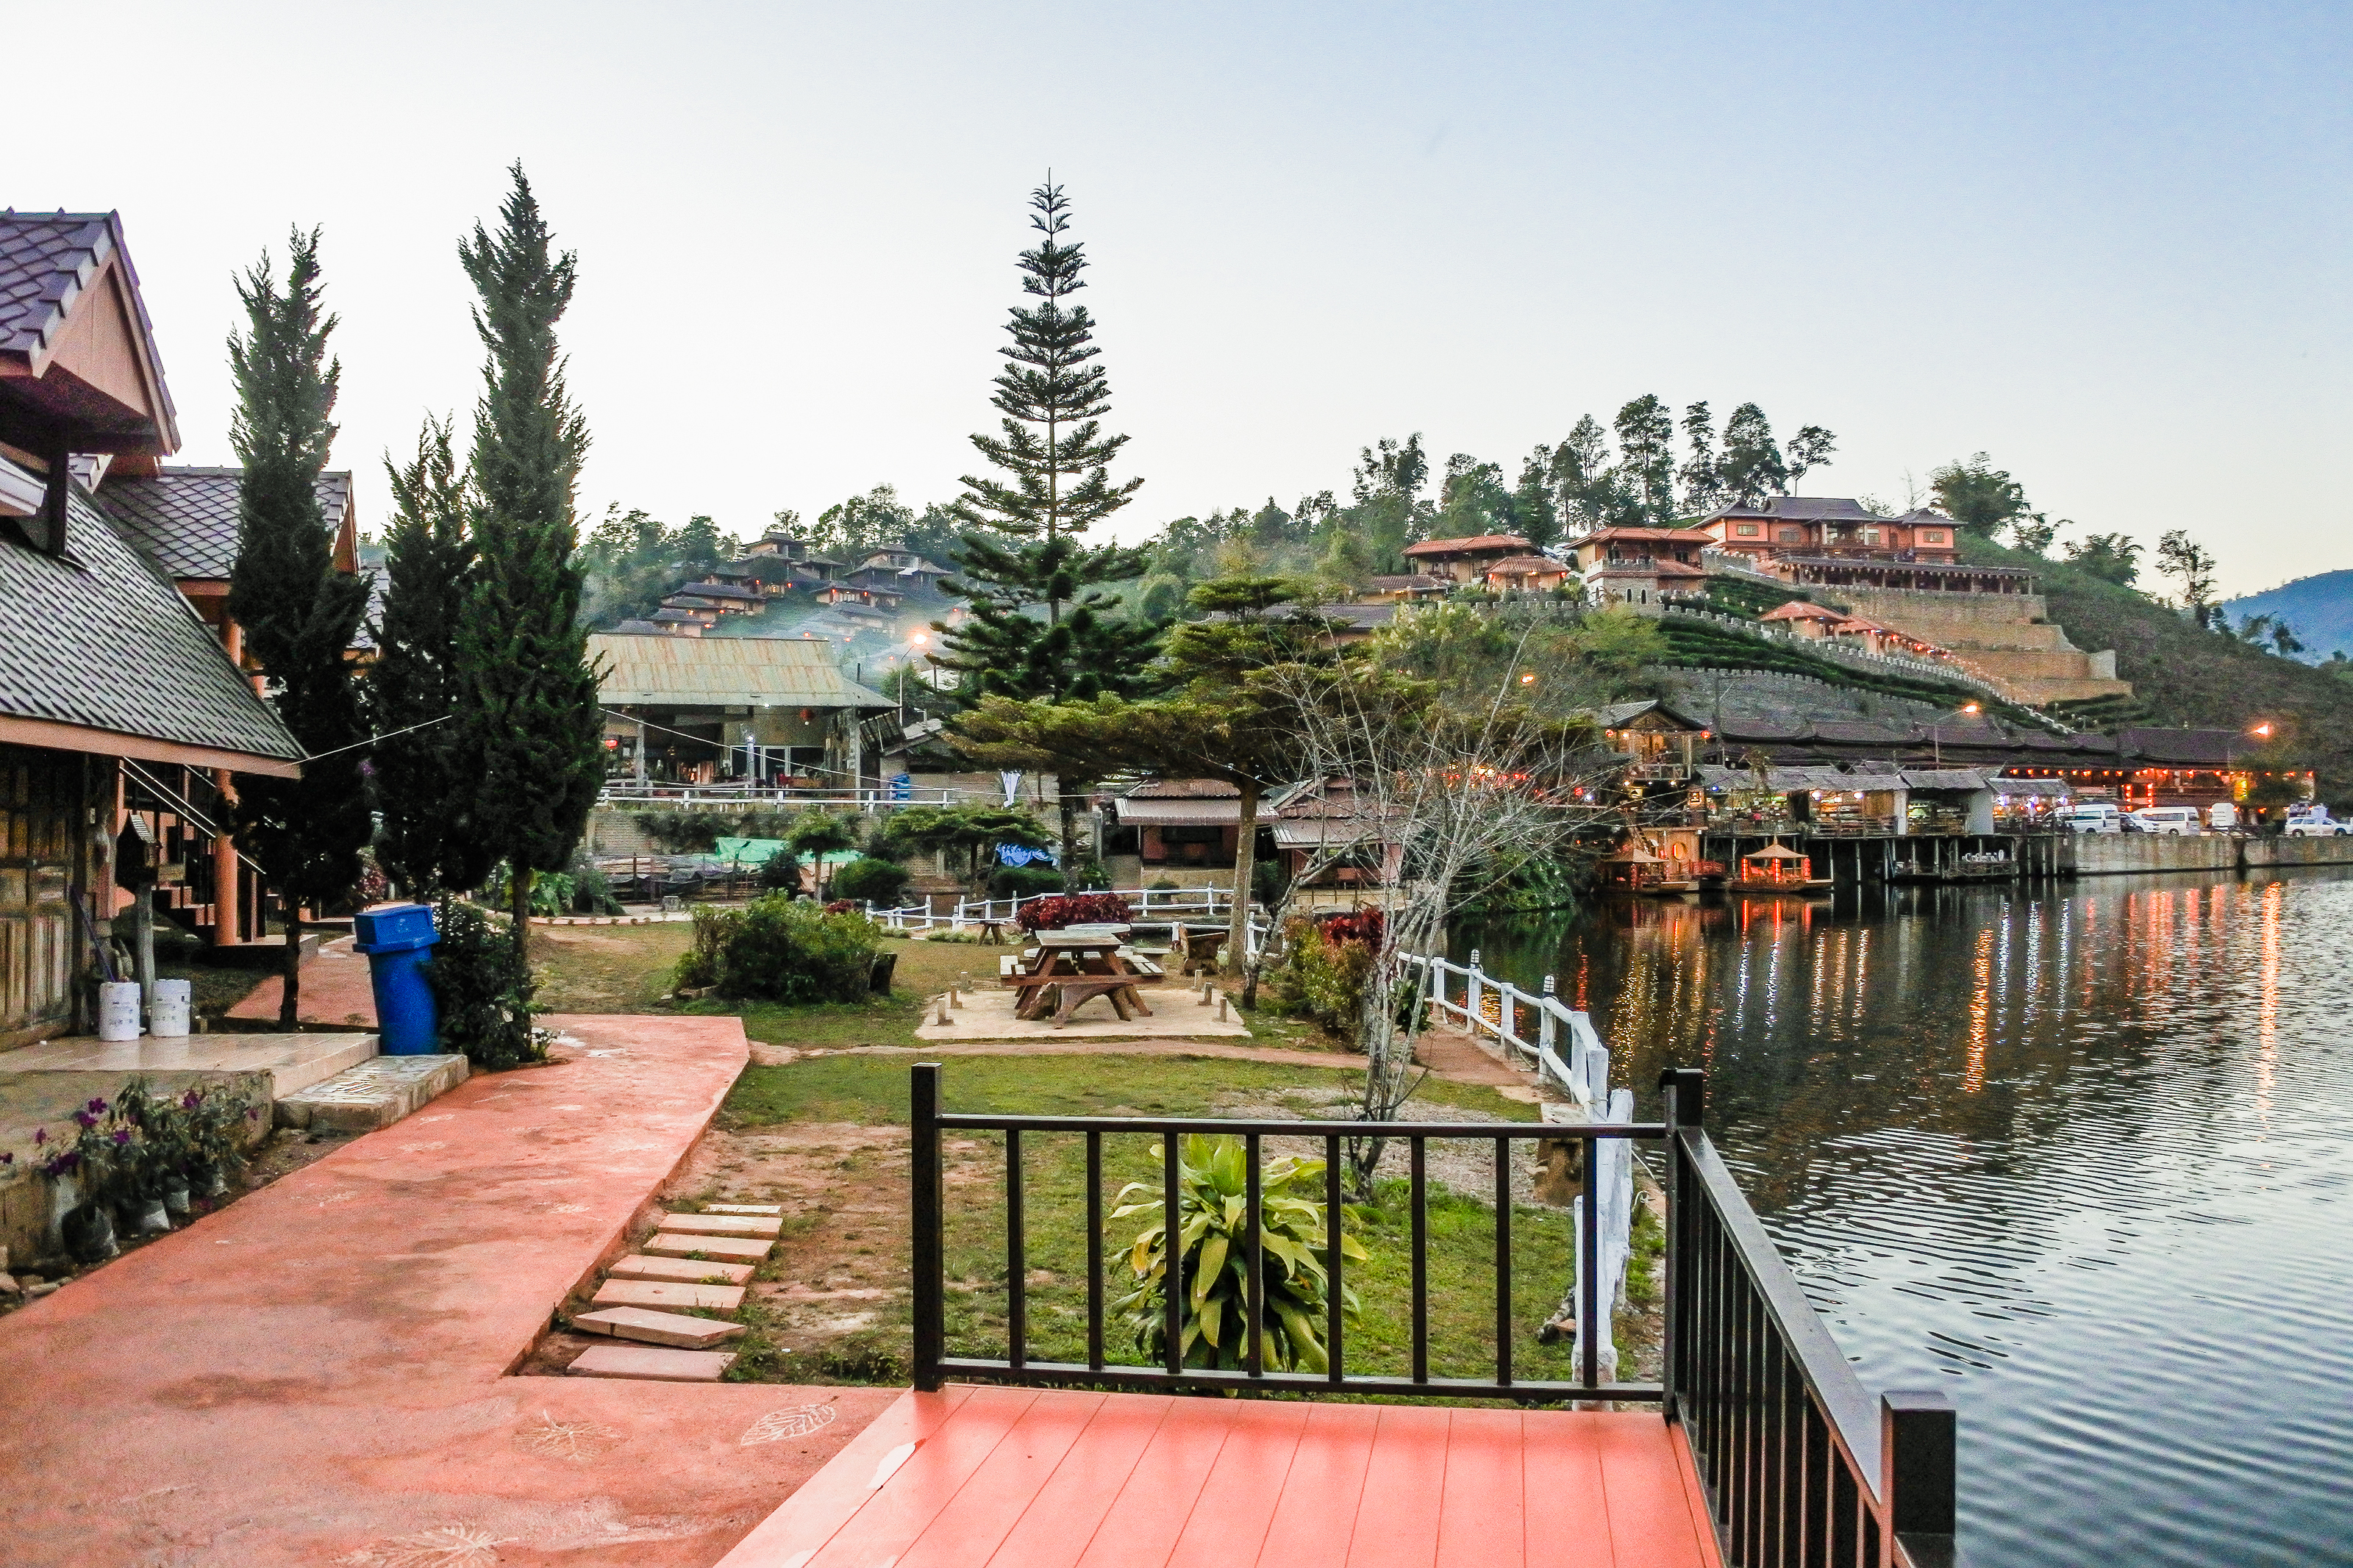
forest, shadow, traveler, sunshine, magnificent, cold, holiday, ban, mist, summer, settlement, mae, beautiful, chinese, tea, mountain, view, son, romantic, design, thailand, national, sunny, village, day, park, sky, green, journey, natural, wallpaper, nature, relax, cool, tree, thai, water, hmong, hong, sunlight, field, light, background, river, travel, lake, landscape, fog, waterway, town, canal, building, architecture, tourism, home, leisure, resort, vacation, house